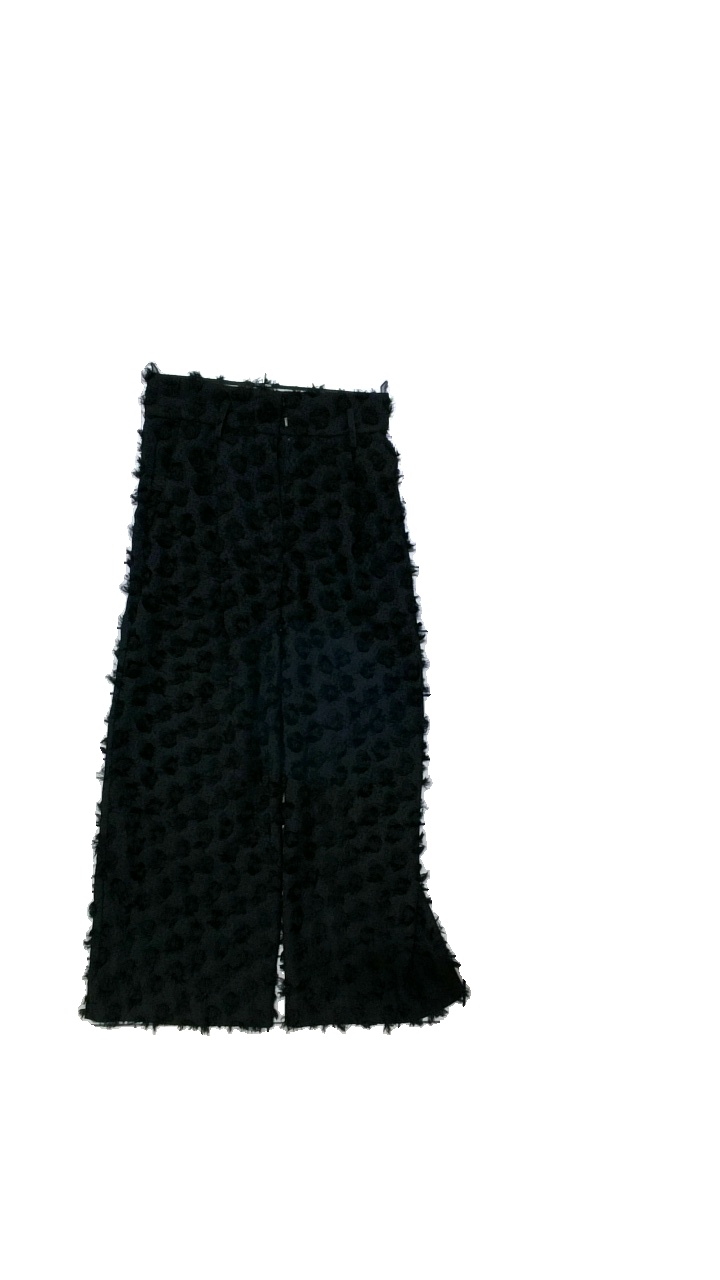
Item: Trousers (Ladies)
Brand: H&m
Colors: Black
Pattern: Dots
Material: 100% polyester
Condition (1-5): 5
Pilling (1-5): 5
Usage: Reuse
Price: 100-150